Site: brandenburg
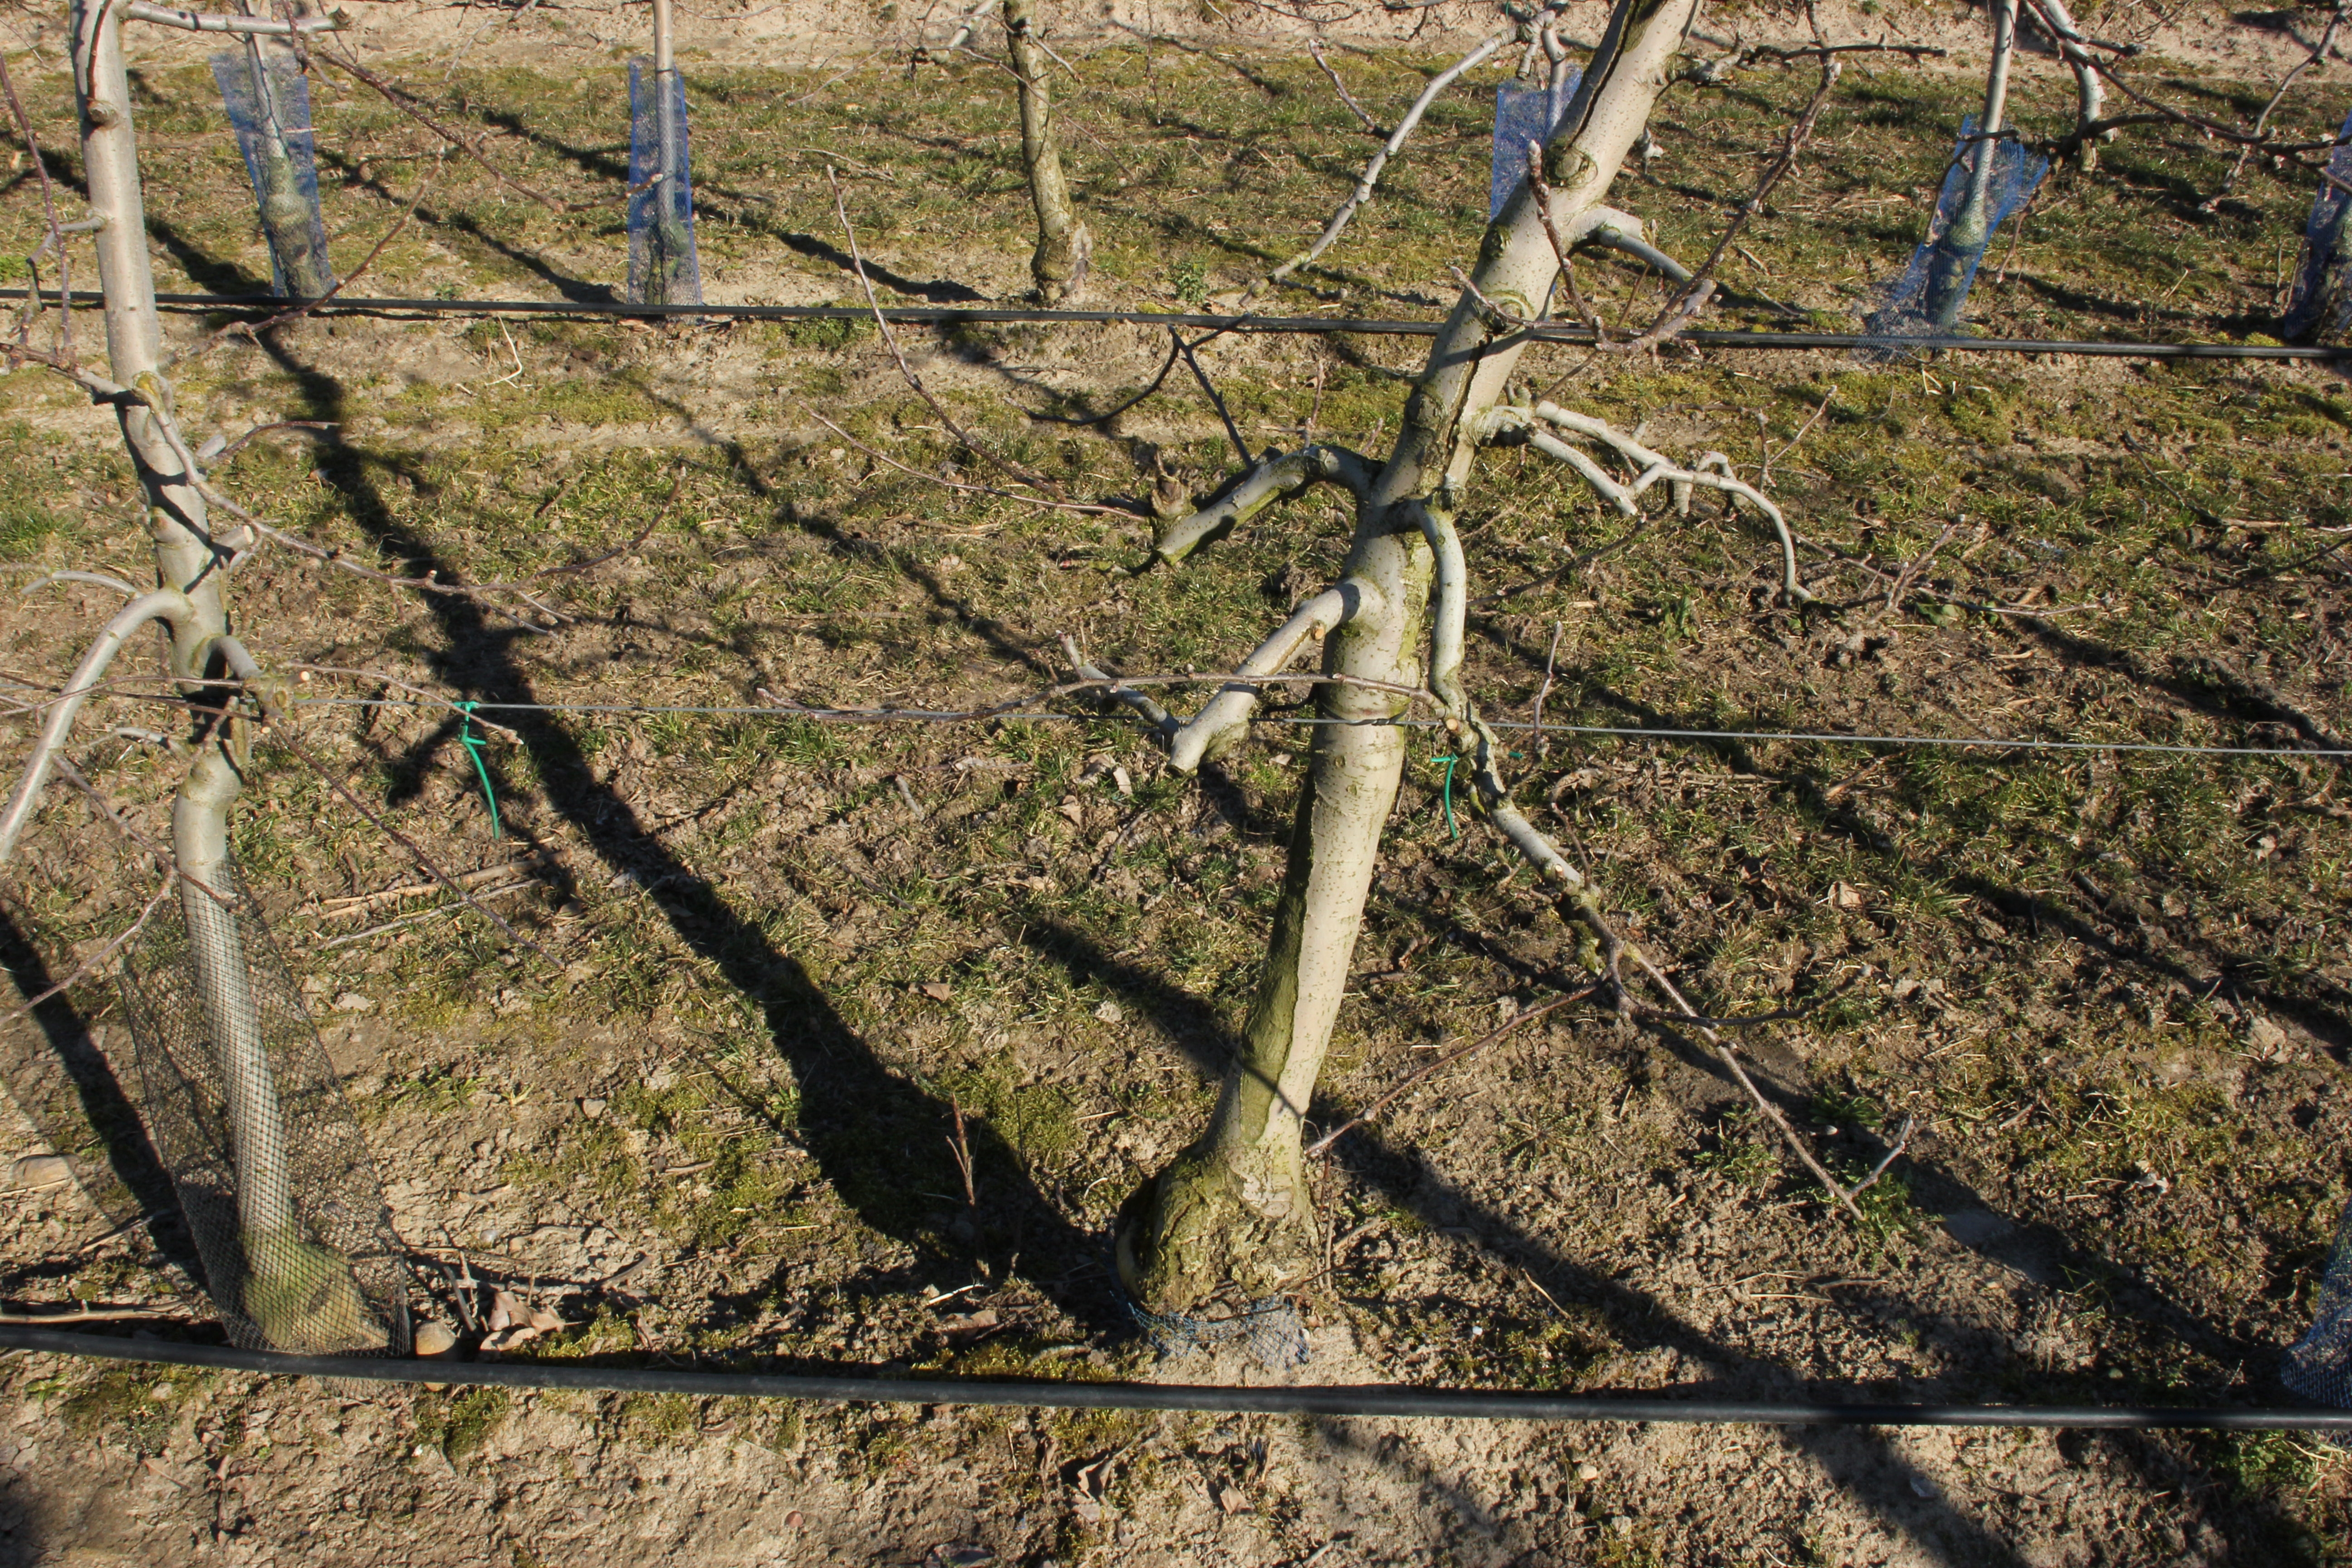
Growth stage (BBCH 03): Bud development